Carlos Sherman

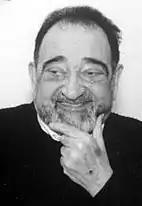
Sherman Carlos

Carlos Sherman (October 25, 1934 – March 4, 2005) was a Uruguay-born Belarusian–Spanish translator, writer, human rights activist and honorary vice-president of the Belarusian PEN Center (a worldwide association of writers, aimed to promote intellectual cooperation and understanding among writers). He translated from Spanish into Belarusian and Russian.